32nd Goya Awards

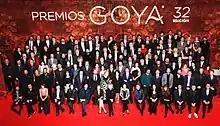
32nd Goya Awards nominees reception

The 32nd Goya Awards were presented at the Madrid Marriott Auditorium Hotel in Madrid on 3 February 2018, to honour the best in Spanish films of 2017. Joaquín Reyes and Ernesto Sevilla hosted the awards ceremony.